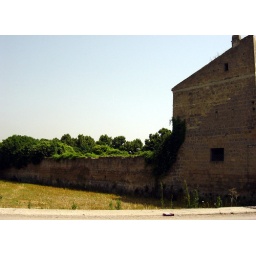
Appia Antica (2) - Secret forest in open road